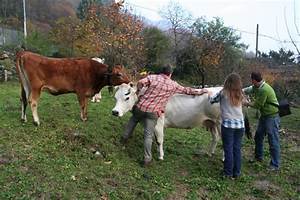
Label: mucca